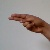
The image shows a hand gesture representing the letter 'H' in Indian Sign Language.